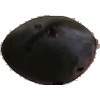
Label: Plum 3